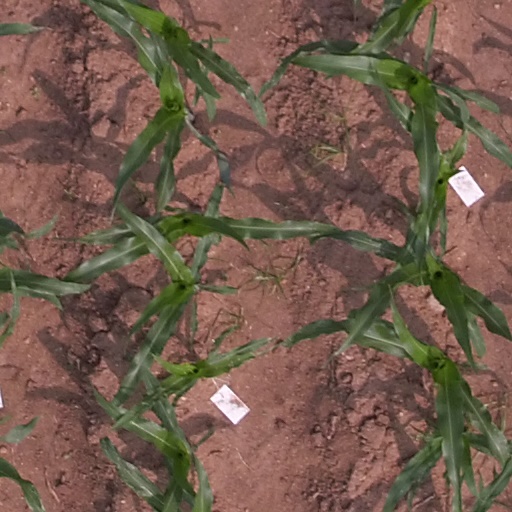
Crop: maize; corn